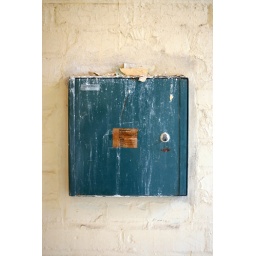
Spinnerei: building 14 electrical box in stairwell